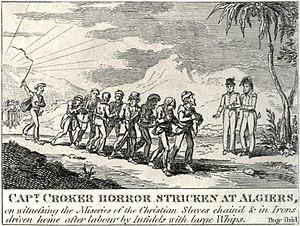
La traite arabe, sous-ensemble principal de la traite orientale, désigne le commerce des êtres humains du VIIIᵉ siècle jusqu'à nos jours, sur un territoire qui comprend et déborde largement l'aire arabe.
Le racisme est une idéologie qui, partant du postulat de l'existence de races au sein de l'espèce humaine, considère que certaines catégories de personnes sont intrinsèquement supérieures à d'autres. Il se différencie ainsi du racialisme qui, partant du même postulat, ne considère pas les races comme inégales. Cette idéologie peut amener à privilégier une catégorie donnée de personnes par rapport à d'autres. Le Petit Larousse a deux définitions du racisme, au sens strict du terme, comme « idéologie fondée sur la croyance qu'il existe une hiérarchie entre les groupes humains, les « races » ; comportement inspiré par cette idéologie », et au sens large du terme, comme « une attitude d’hostilité répétée voire systématique à l’égard d’une catégorie déterminée de personnes ».
L’esclavage dans l’Empire ottoman constitue une importante partie juridique de l’économie et de la société de l’Empire ottoman jusqu’à l’interdiction de l’esclavage des peuples du Caucase au début du XIXᵉ siècle, bien que l’asservissement d’autres groupes soit resté autorisé.